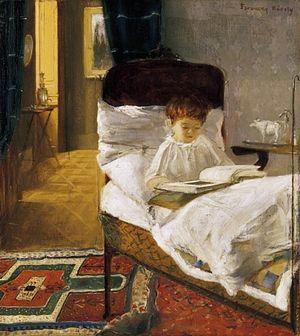
Valér Ferenczy, né le 22 novembre 1885 à Körmöcbánya, aujourd’hui Kremnica, en Slovaquie – mort le 23 décembre 1954 à Budapest, est un peintre et illustrateur hongrois et roumain. Il est un des artistes les plus dynamiques du centre artistique de Nagybánya dans l'entre-deux-guerres, avec un style très personnel.